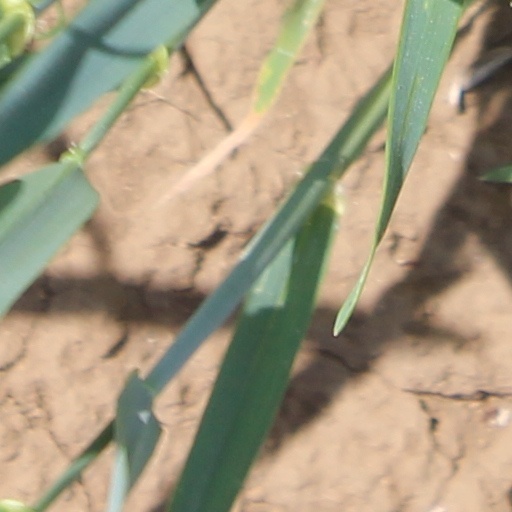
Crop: wheat